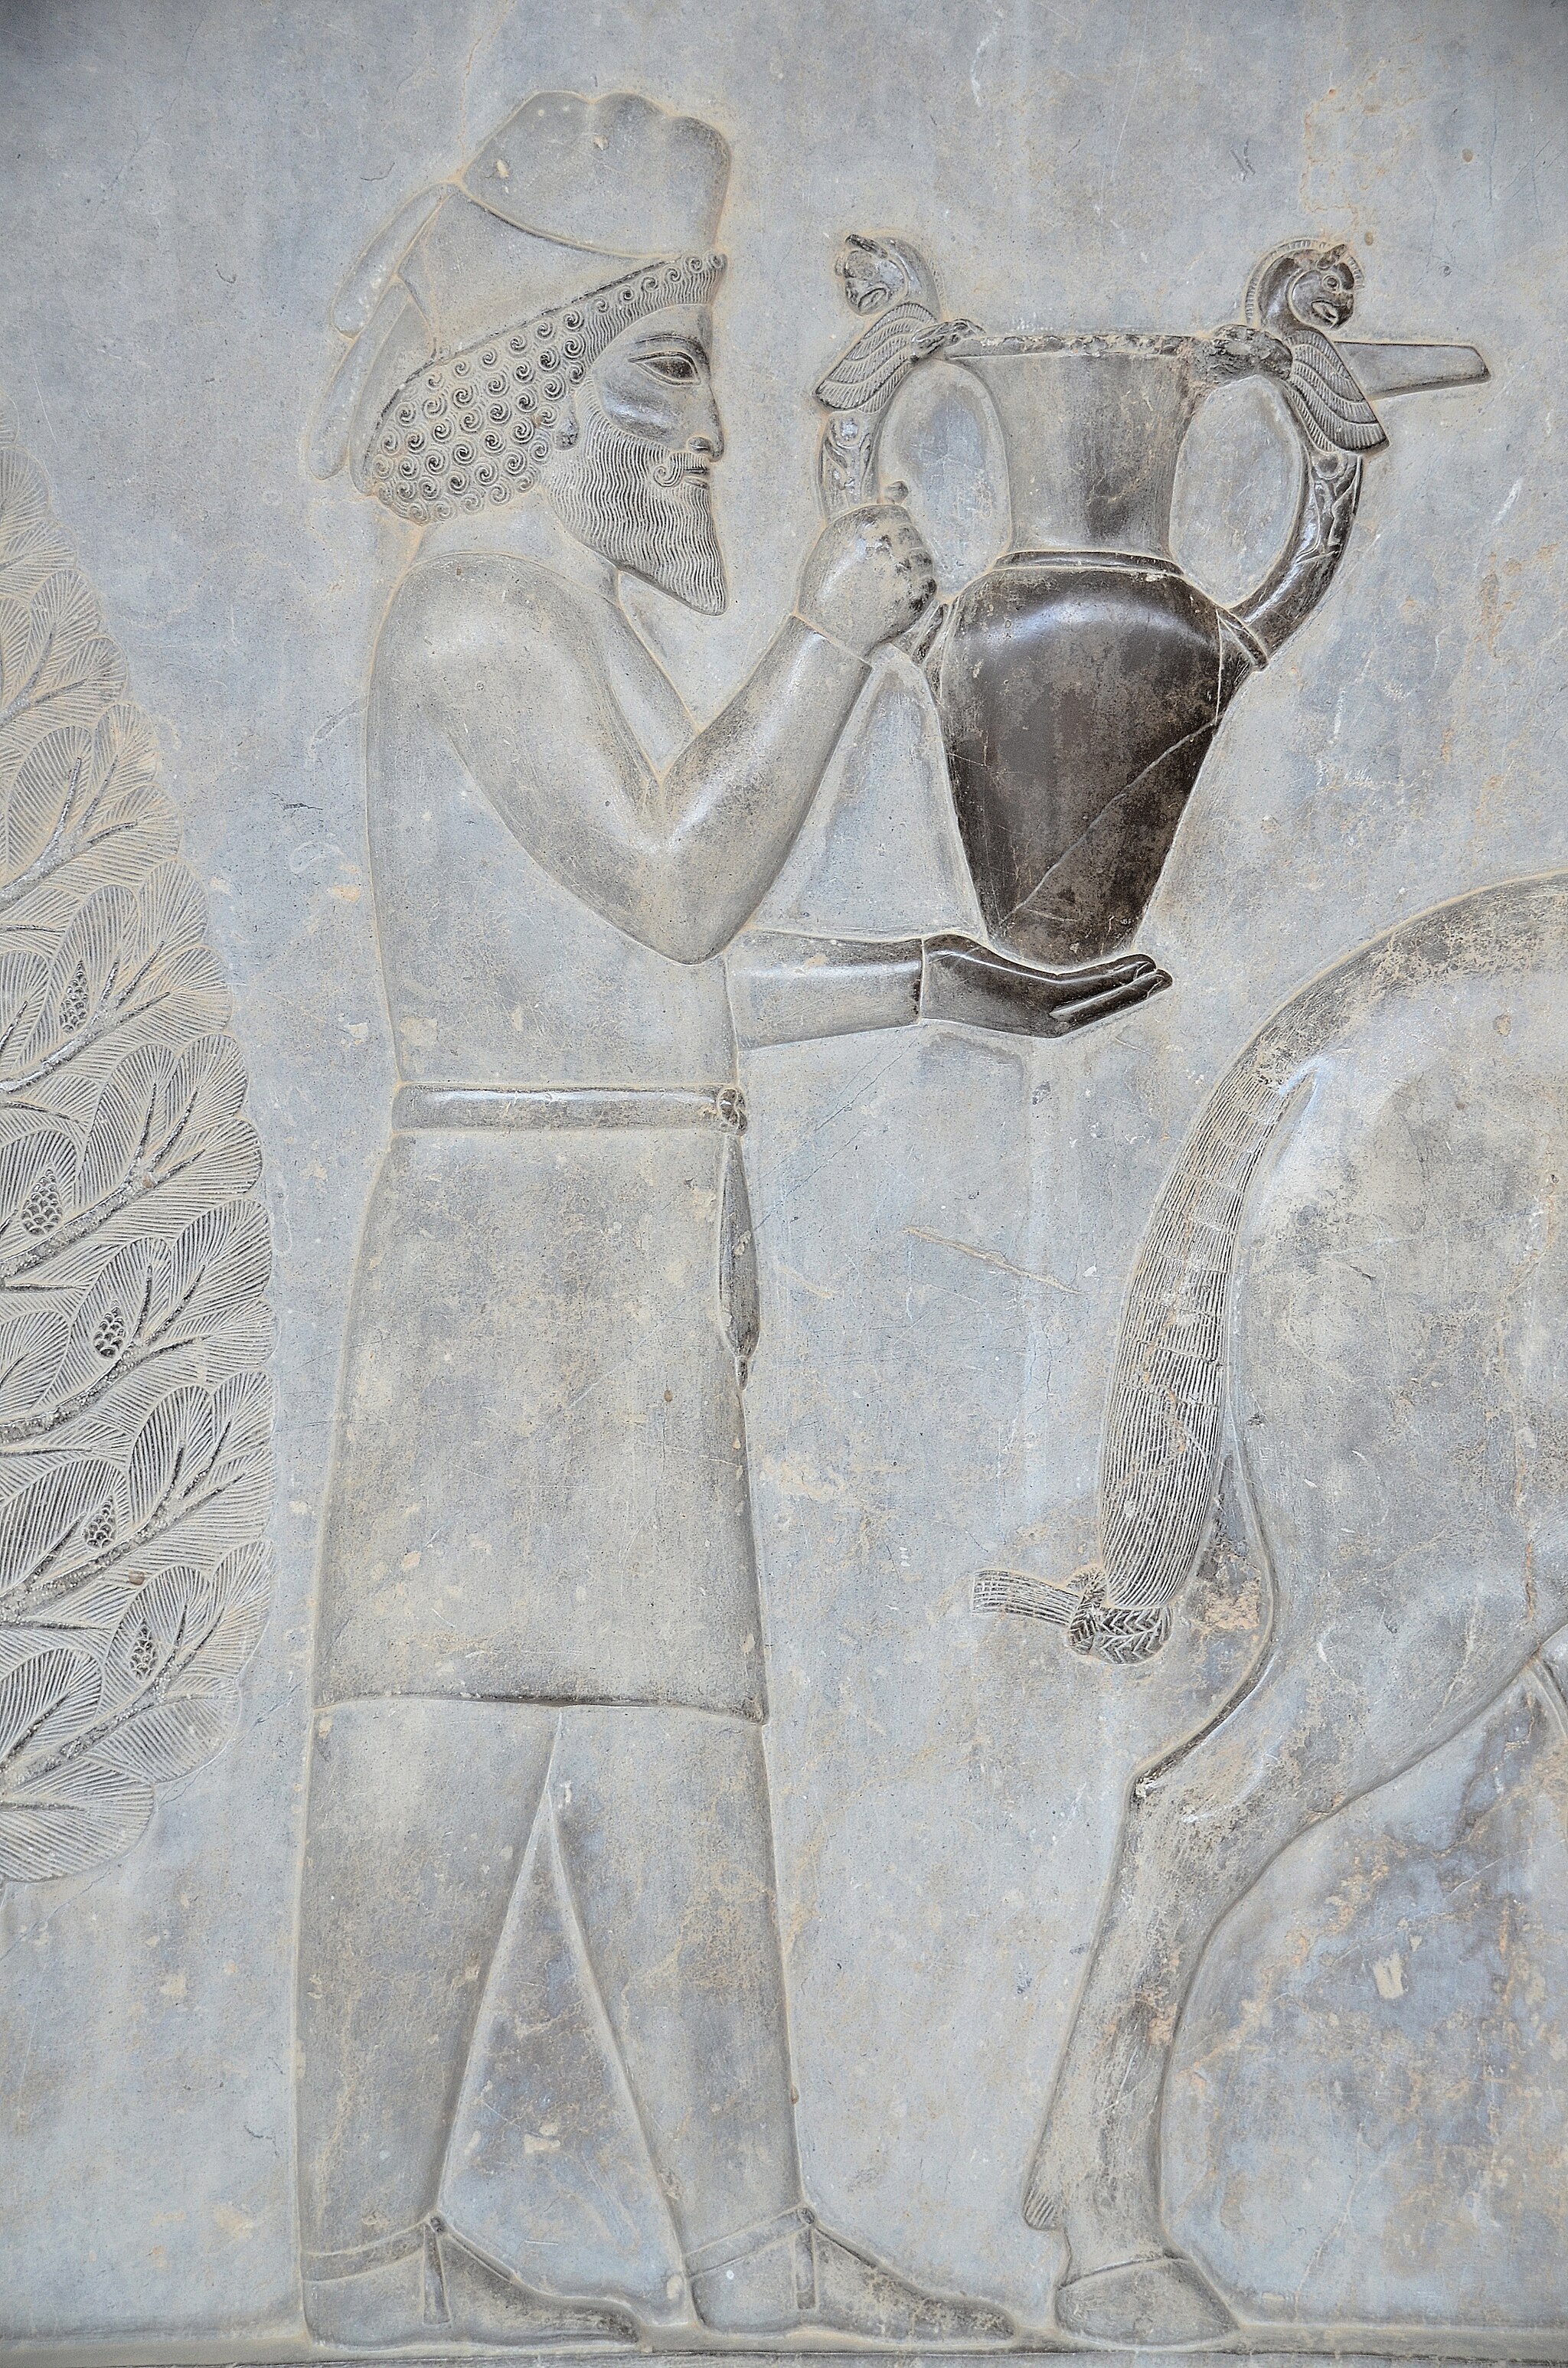
Title: Relief on the southern wall of the east stairway of the Apadana depicting an Armenian tribute bearer carrying a metal vessel with Homa (griffin) handles, Persepolis, Iran (46863155605)
Description: Relief on the southern wall of the east stairway of the Apadana depicting an Armenian tribute bearer carrying a metal vessel with Homa (griffin) handles, Persepolis, Iran
Date: 22 April 2019, 07:58 (according to Exif data)
Categories: Photographs by Carole Raddato, Flickr images reviewed by FlickreviewR 2, 2019 in Persepolis, Iran photographs taken on 2019-04-22, Armenian delegation, Apadana